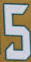
Number: 5